Émile Cohl

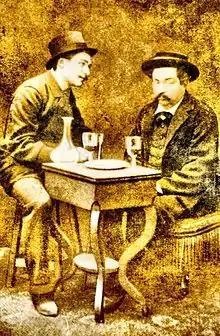
Cohl visiting Gill

Cohl's personal life was nowhere as rosy as his professional life would suggest, despite the birth of his daughter Marcelle Andrée in May 1883. Gill never recovered his sanity, and after a few months Charenton seized his property and drawings, auctioning them off to pay their bills. Cohl was unable to keep his hero in the public eye. Gill died on May Day, 1885, with only Cohl by his side. Cohl never forgot Gill's desertion by his friends and the public. The Incoherent movement collapsed in 1888.